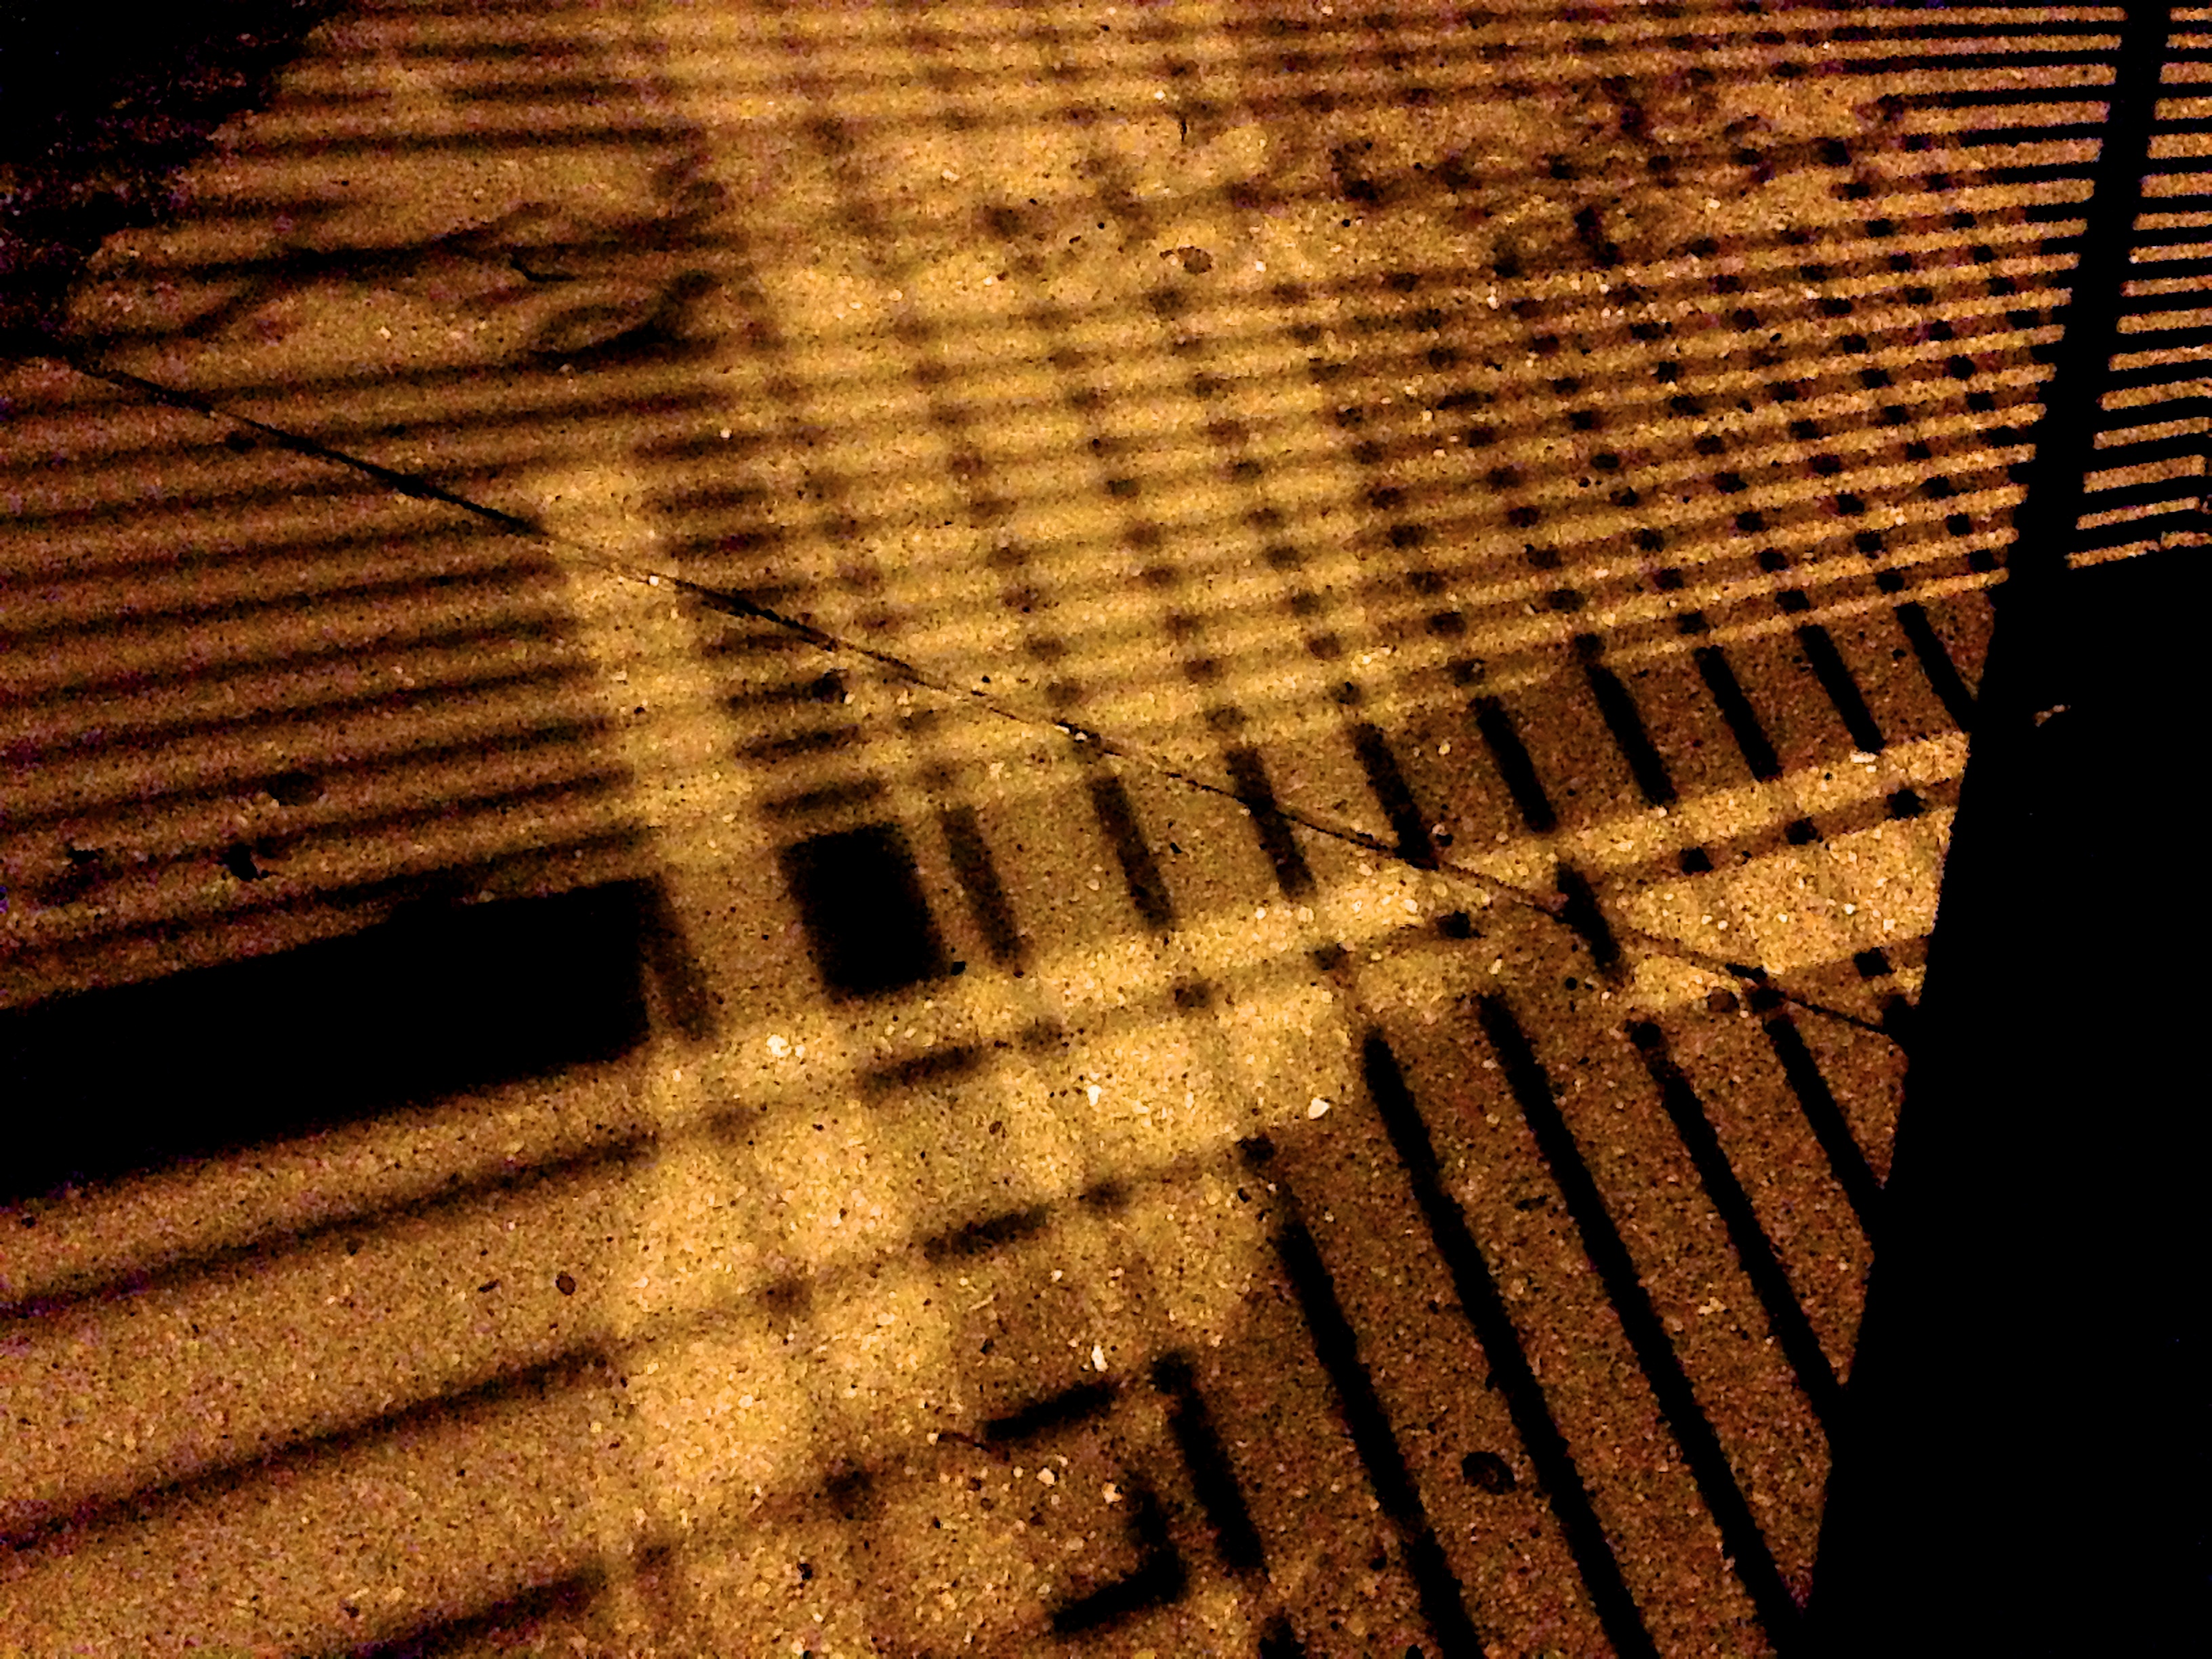
light, wood, sunlight, texture, leaf, number, wall, pattern, line, reflection, color, shadow, darkness, design, shape, raildog, screenshot